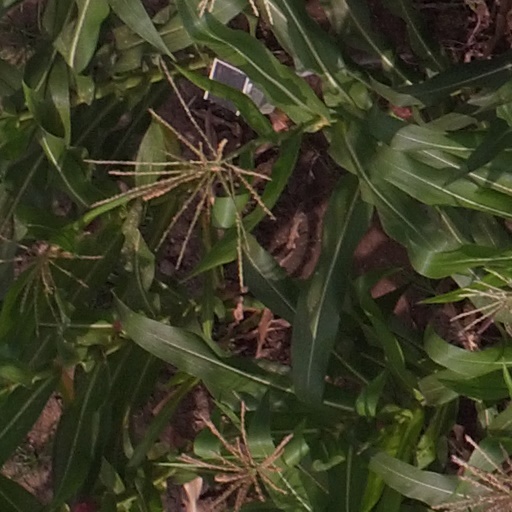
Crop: maize; corn